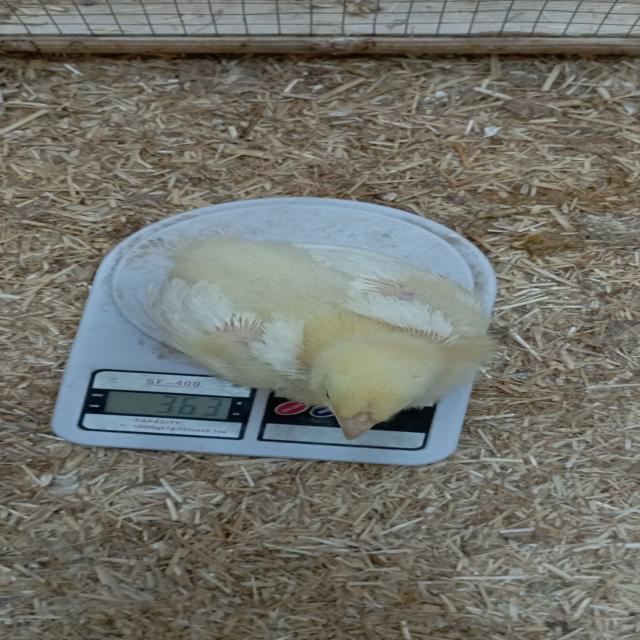
Weight: 363 g